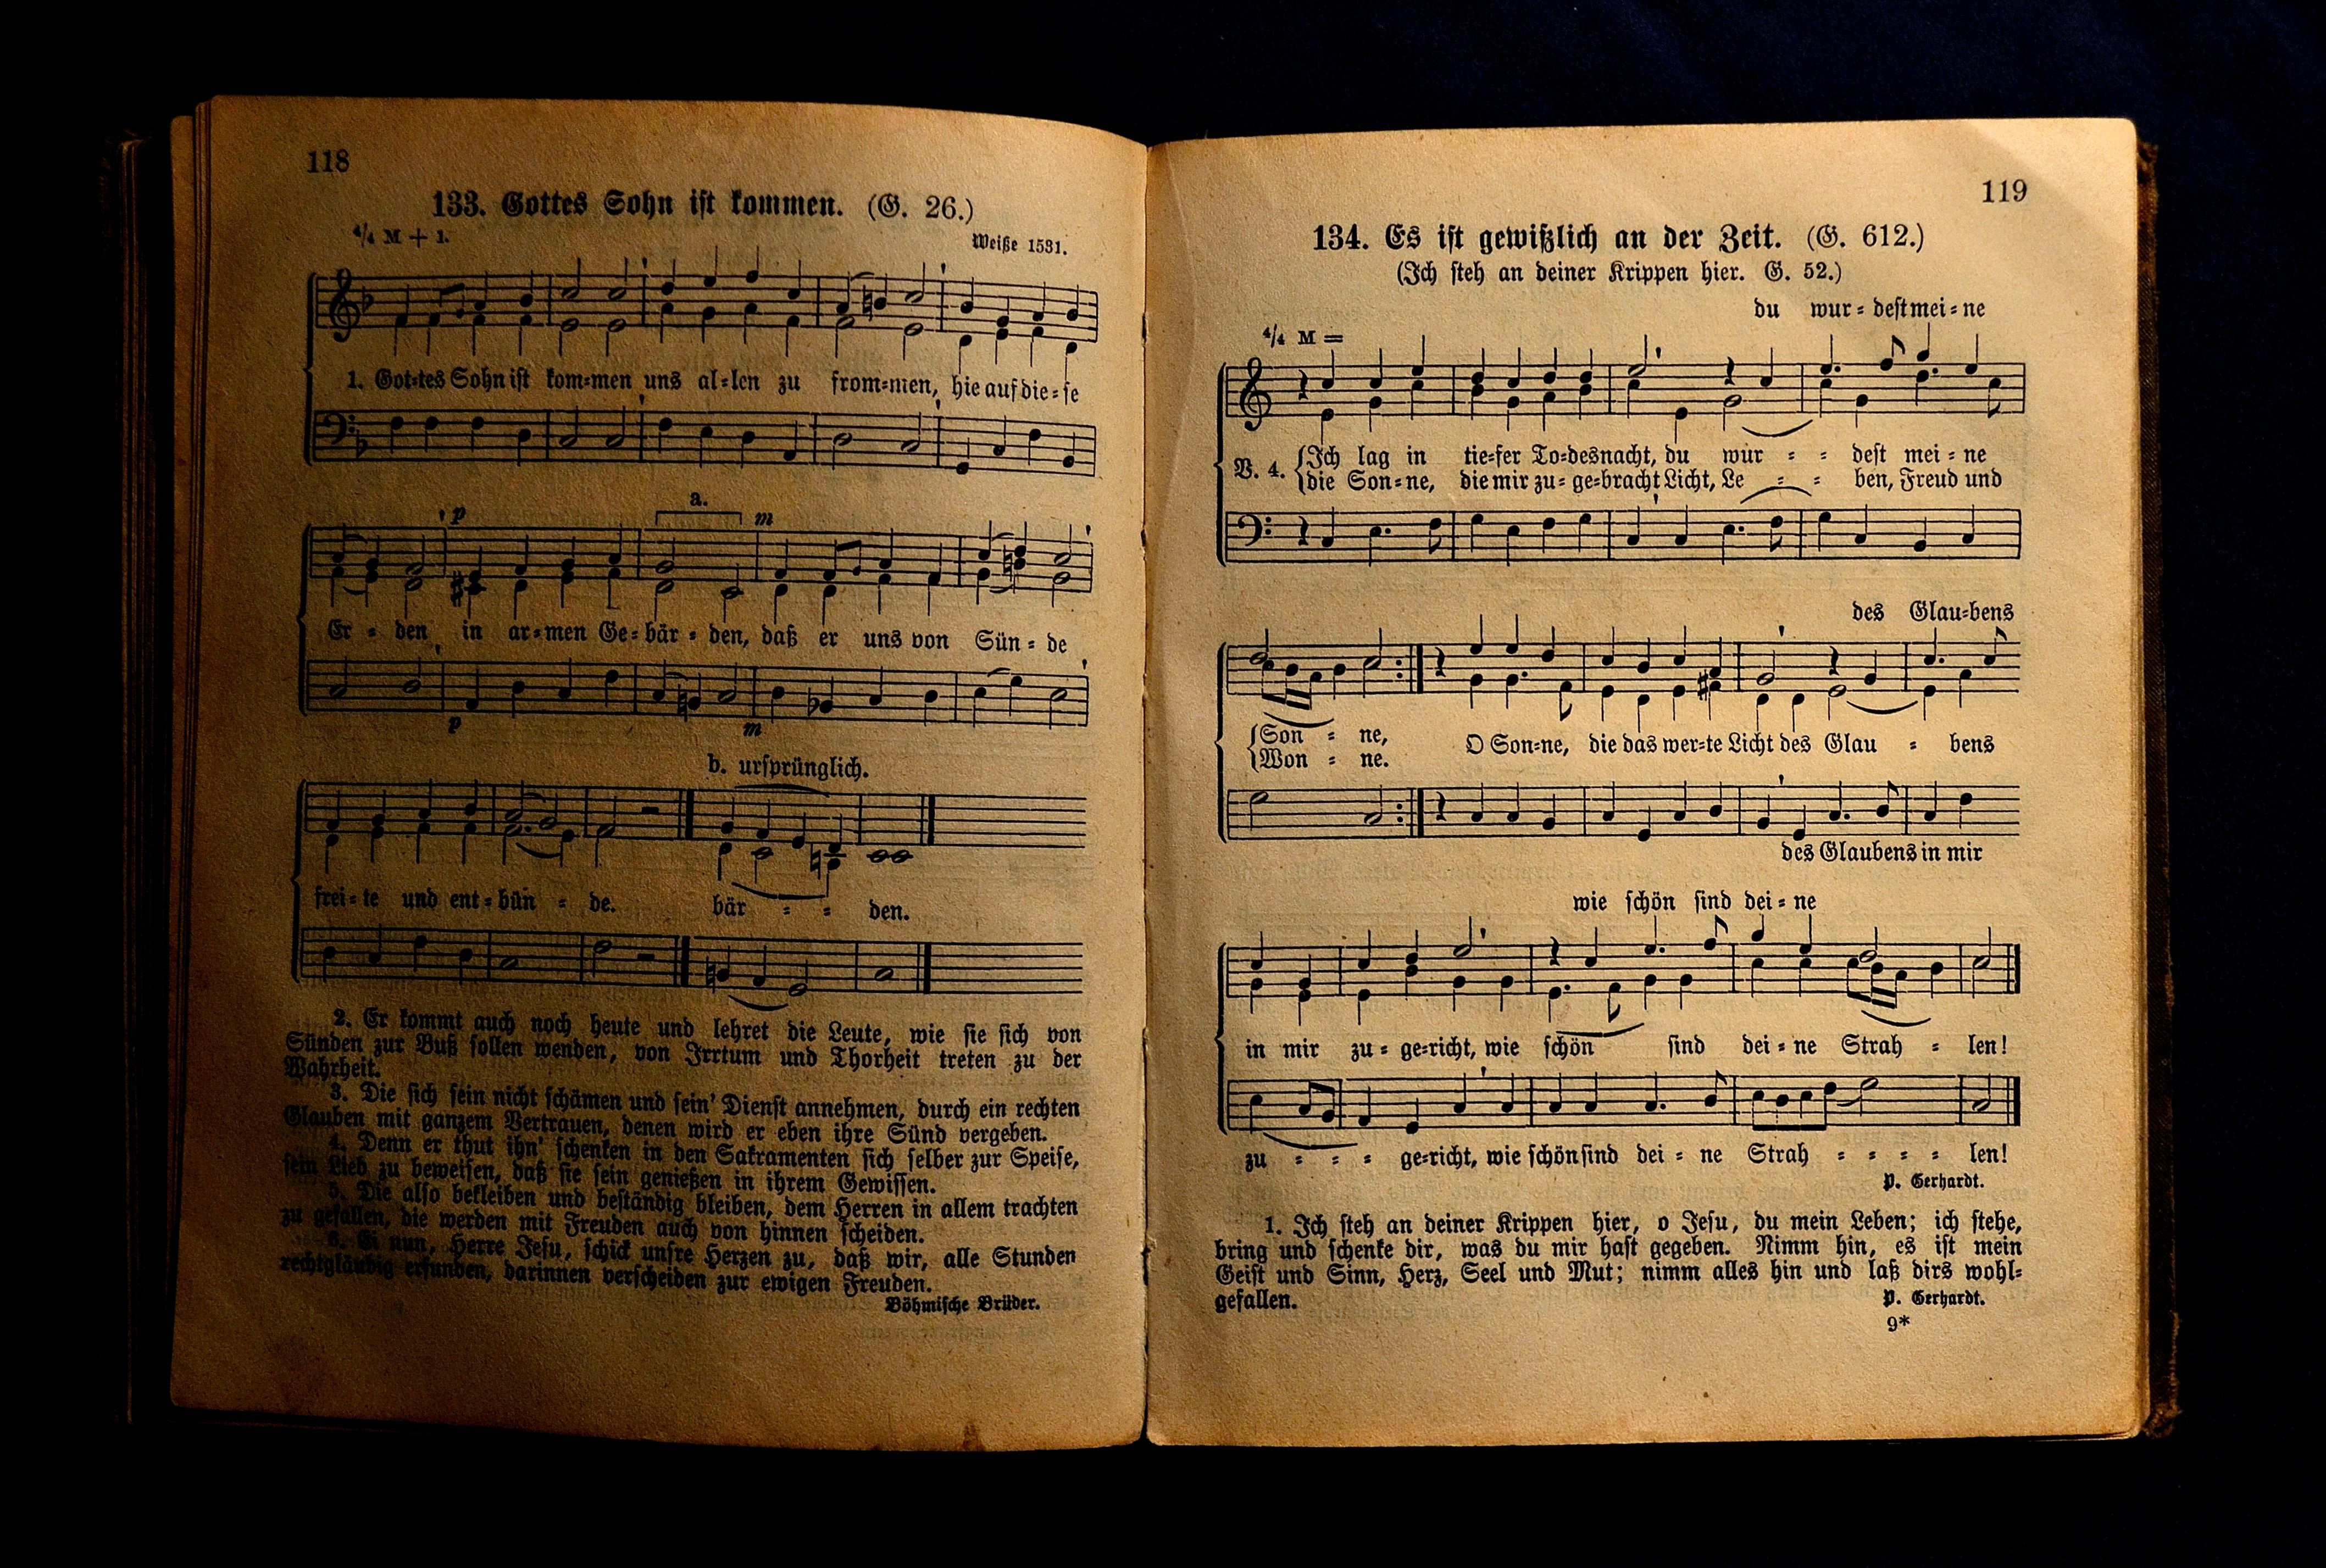
writing, book, music, antique, church, close, old book, sing, hymnal, font, fiction, text, handwriting, document, shape, book pages, antiquarian, antiquariat, song book, old script, christian songs